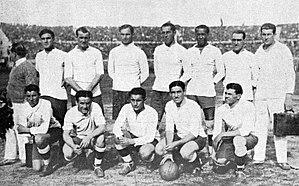
La Coupe du monde de football, ou Coupe du monde de la FIFA, est le championnat du monde des équipes nationales masculines de football. Décidée le 28 mai 1928 par la Fédération internationale de football association sous l'impulsion de son président Jules Rimet, elle a été ouverte à toutes les équipes des fédérations reconnues par la FIFA, professionnelles y compris, se distinguant en cela du tournoi olympique de football, à l'époque réservé aux amateurs.
Héctor Pedro Scarone est un joueur de football uruguayen, né le 26 novembre 1898 à Montevideo et mort le 4 avril 1967. Il fit partie des vainqueurs de la première Coupe du Monde organisée en 1930 par son pays.
La Coupe du monde de football 1930 est la première édition de la Coupe du monde de football de la Fédération internationale de football association. Elle se déroule en Uruguay du 13 au 30 juillet 1930 et voit la victoire de l'Uruguay en finale contre l'Argentine.
Ernesto Mascheroni, dit Tío, était un joueur de football uruguayen et italien, de 1,83 m pour 78 kg, ayant occupé le poste d’arrière essentiellement, ou de centre droit.
Álvaro Antonio Gestido Pose, né le 17 mai 1907 à Montevideo et mort le 18 janvier 1957 à Santa Clara de Olimar, est un joueur de football uruguayen.
L'histoire du football rend compte de la naissance et de l'évolution du football, un sport collectif apparu au milieu du XIXᵉ siècle en Grande-Bretagne et devenu au siècle suivant le plus populaire au monde.
L'équipe d'Uruguay de football a remporté la coupe du monde de football de 1930.
Lorenzo Fernández, dit El Gallego, est un joueur de football uruguayen, né le 20 mai 1900 à Redondela et mort le 16 novembre 1973 à Montevideo, mesurant 1,73 m pour 75 kg et ayant occupé le poste de demi-centre.
José Leandro Andrade est un footballeur uruguayen évoluant au poste de demi-droit durant l'entre-deux-guerres et considéré comme le premier grand joueur noir dans l'histoire du football.
L'équipe d'Uruguay de football est la sélection de joueurs uruguayens représentant le pays lors des compétitions internationales de football masculin, sous l'égide de l'Association uruguayenne de football. La sélection uruguayenne est surnommée la Celeste.